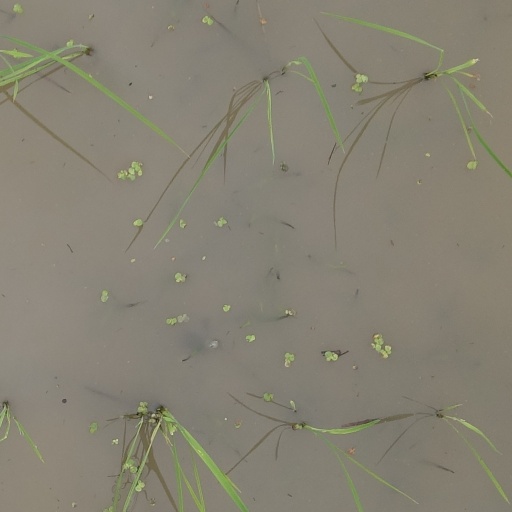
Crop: rice